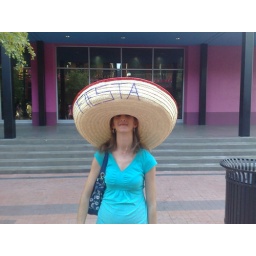
Summer in market square with her cool new hat